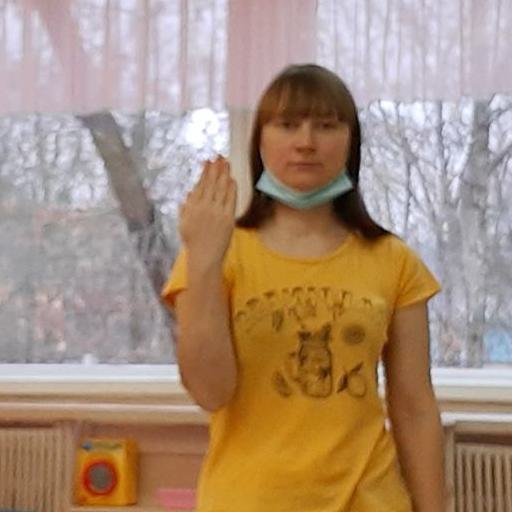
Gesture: stop_inverted